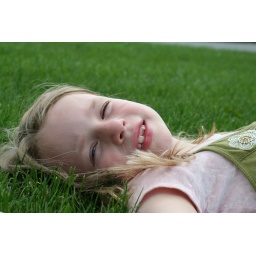
sister in the green grass